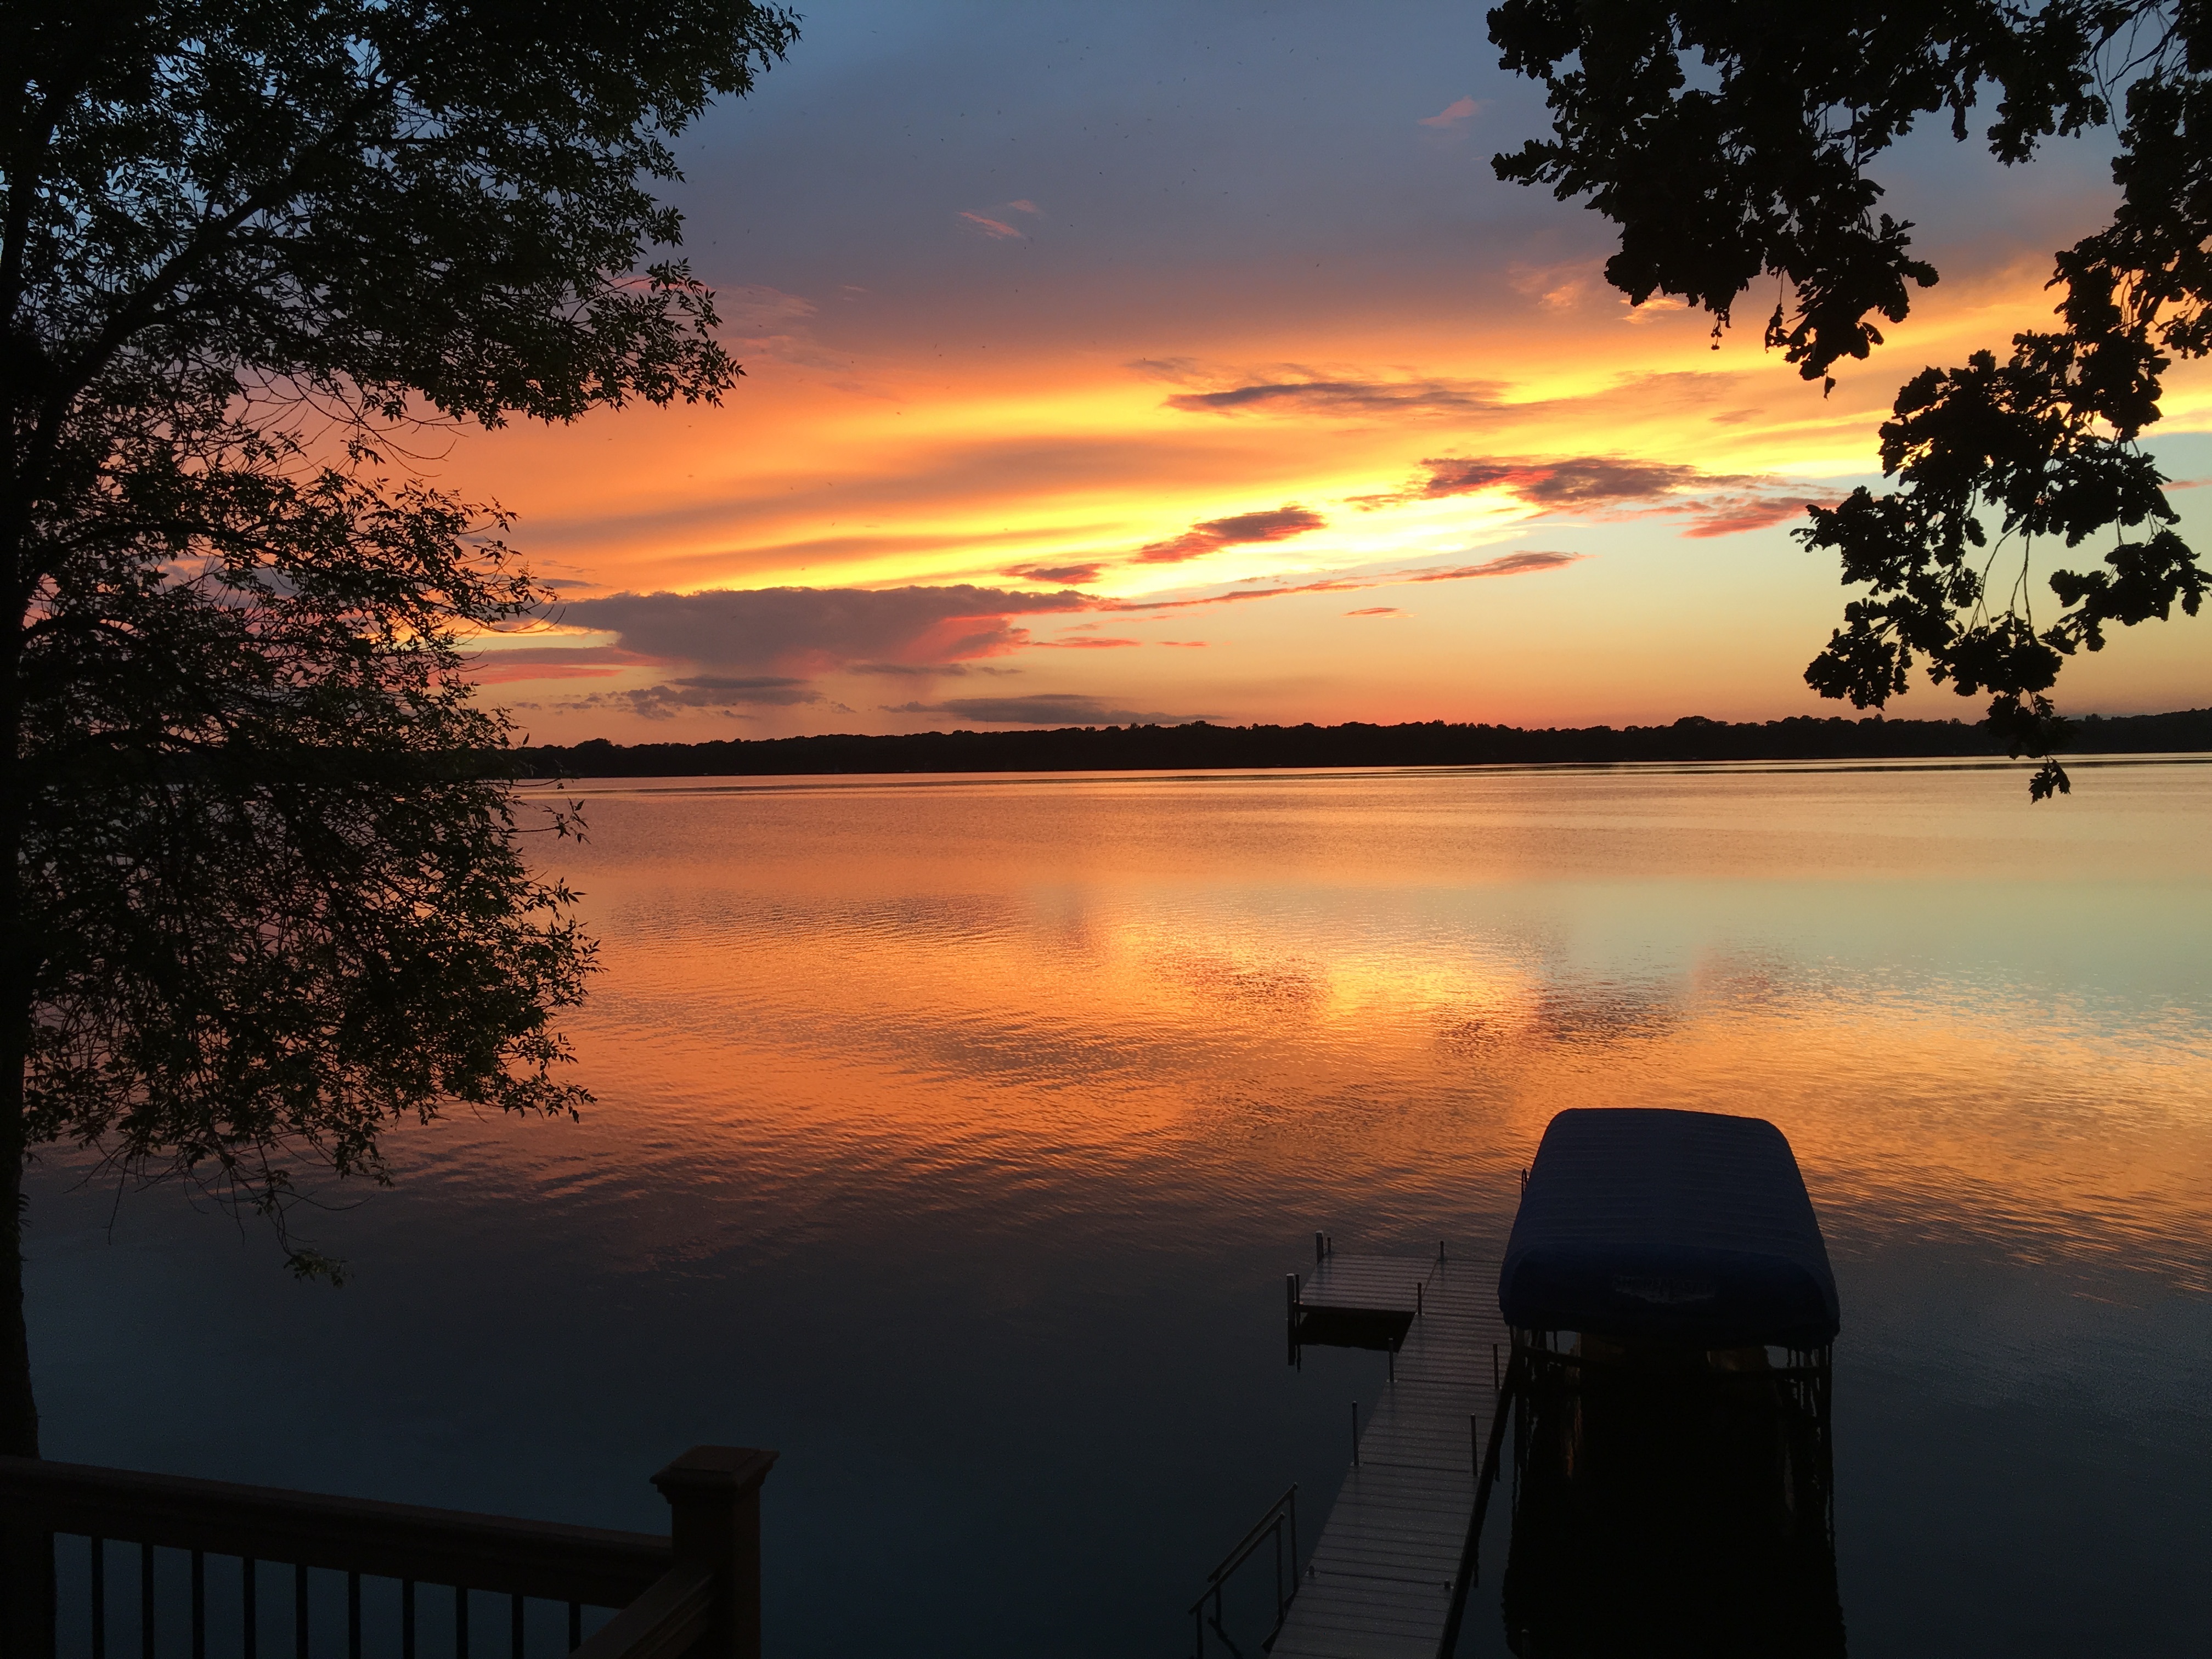
sea, coast, horizon, cloud, sky, sun, sunrise, sunset, sunlight, morning, lake, dawn, atmosphere, summer, vacation, coastline, dusk, evening, reflection, afterglow, atmospheric phenomenon